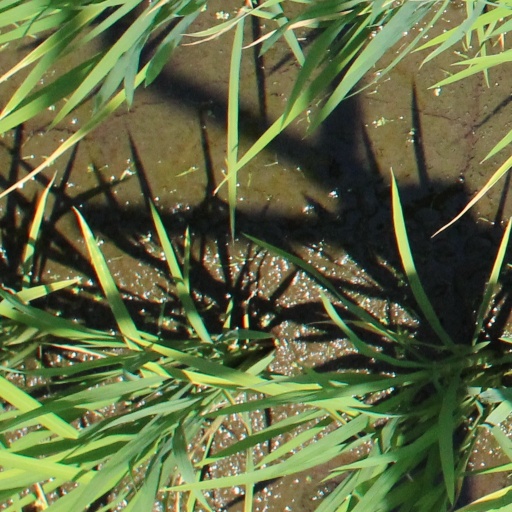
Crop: rice